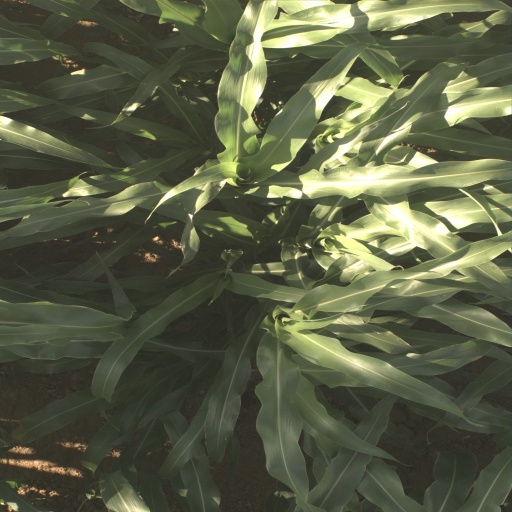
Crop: sorghum